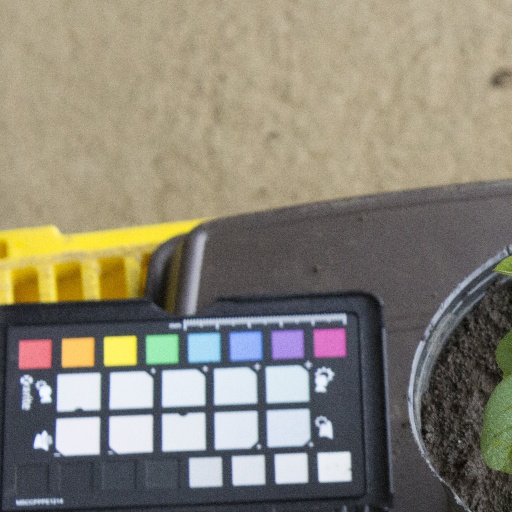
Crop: soybean